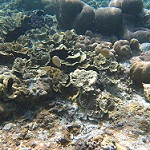
Scene: Outdoor